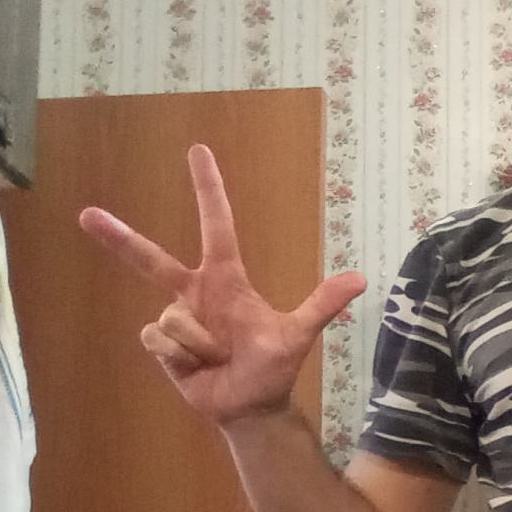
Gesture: three2